Chora, Messenia

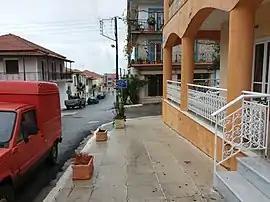
Main road in Chora

Chora is a small town in the western part of Messenia, in the Peloponnese region of southern Greece. With a population of 2,609 inhabitants as of 2021, it is the largest settlement in the municipality of Pylos-Nestoras and the sixth largest settlement in Messenia. Chora is renowned for its long history. It houses an archeological museum and it is located 3 kilometers away from the Palace of Nestor.